Cathedral of St. Michael and St. Gudula

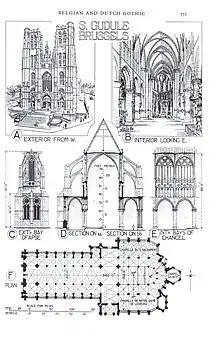
The cathedral's main features

Most of the cathedral is in the Brabantine Gothic style, although some parts are in the newer Baroque style. It is traditionally listed, alongside the Church of Our Lady of the Chapel and the Church of Our Lady of Victories at the Sablon, as one of the three Gothic churches still standing in central Brussels. The cathedral is built of stone from the Gobertange quarry, which is located in present-day Walloon Brabant, approximately south-east of the cathedral's site.